Hyūga-Nagai Station

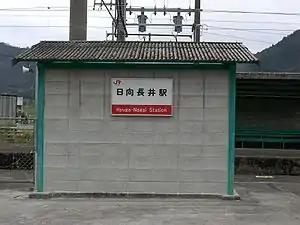
Hyūga-Nagai Station in 2007

is a passenger railway station in the city of Nobeoka, Miyazaki, Japan. It is operated by JR Kyushu and is on the Nippō Main Line.